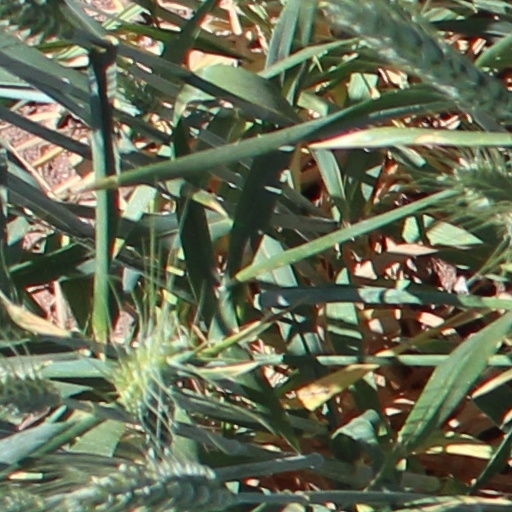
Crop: wheat